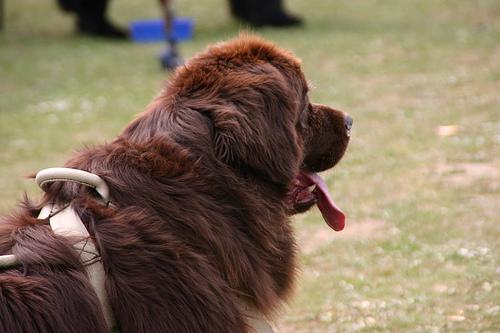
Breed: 215-n000031-Newfoundland